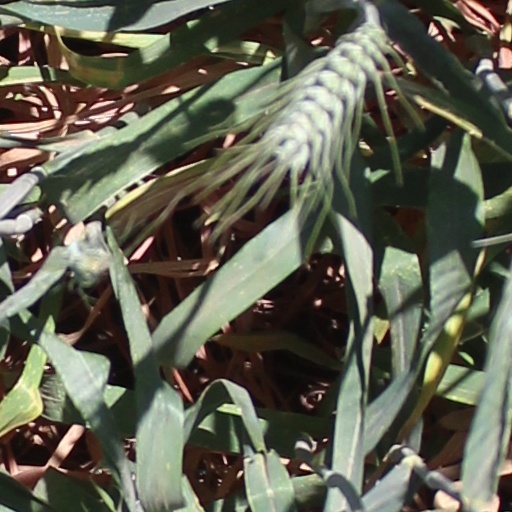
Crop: wheat